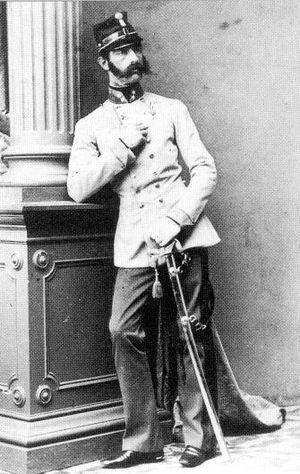
Henri Antoine Marie Rainier Charles grégoire de Habsbourg-Lorraine, archiduc d'Autriche, né à Milan le 9 mai 1828 et mort à Vienne le 30 novembre 1891 était un membre de la famille impériale Autrichienne. Il est un des fils de l'archiduc Rainier d'Autriche, vice-roi de Lombardie-Vénétie et de l'archiduchesse née princesse Élisabeth de Savoie-Carignan.